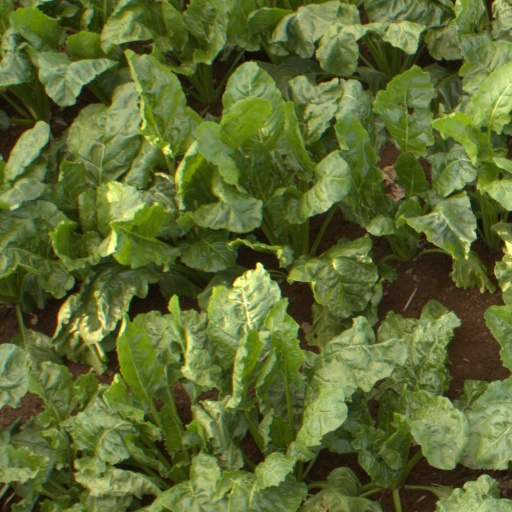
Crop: sugar beet